Serendah Komuter station

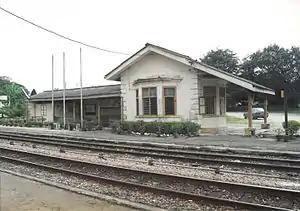
The old Serendah railway station.

The West Coast Line reached Serendah in 1893 when the stretch between the town and Rawang to the south was completed and opened to traffic.